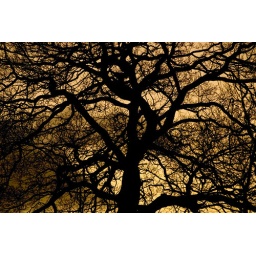
Large tree spotted while walking in the fields from Edenbridge, Kent